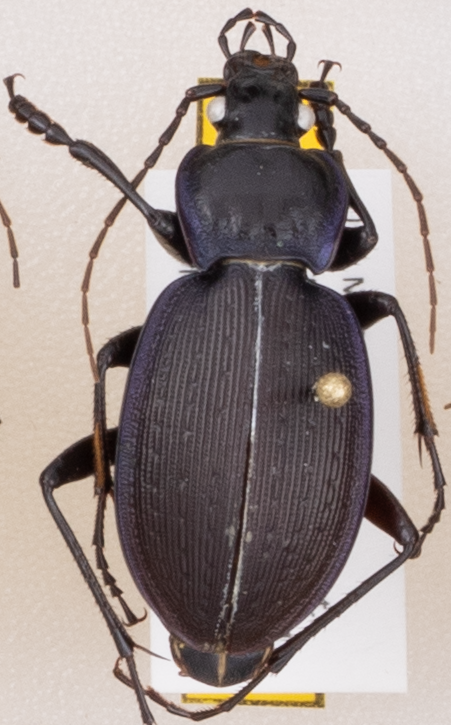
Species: Carabus goryi
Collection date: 2019-06-04
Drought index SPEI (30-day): -0.1
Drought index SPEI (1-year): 2.09
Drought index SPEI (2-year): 2.09